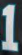
Number: 1